Like Grains of Sand

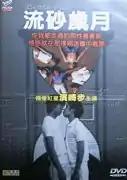
DVD Cover of an Asian release

is a Japanese drama film released on December 16, 1995 by Toho Company Ltd. The film was directed and written by Ryosuke Hashiguchi and features a lead role played by Japan's highest selling female musician Ayumi Hamasaki. It won three major awards in 1996 and 1997 including an award for best screenplay and two international awards. It was featured in the 1996 Toronto International Film Festival in Canada as well as the 1997 International Gay and Lesbian Film Festival in Turin, Italy.